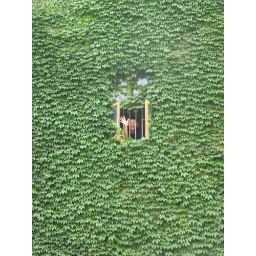
This is taken looking up at Jay's bedroom window! The wall was completely covered in ivy!